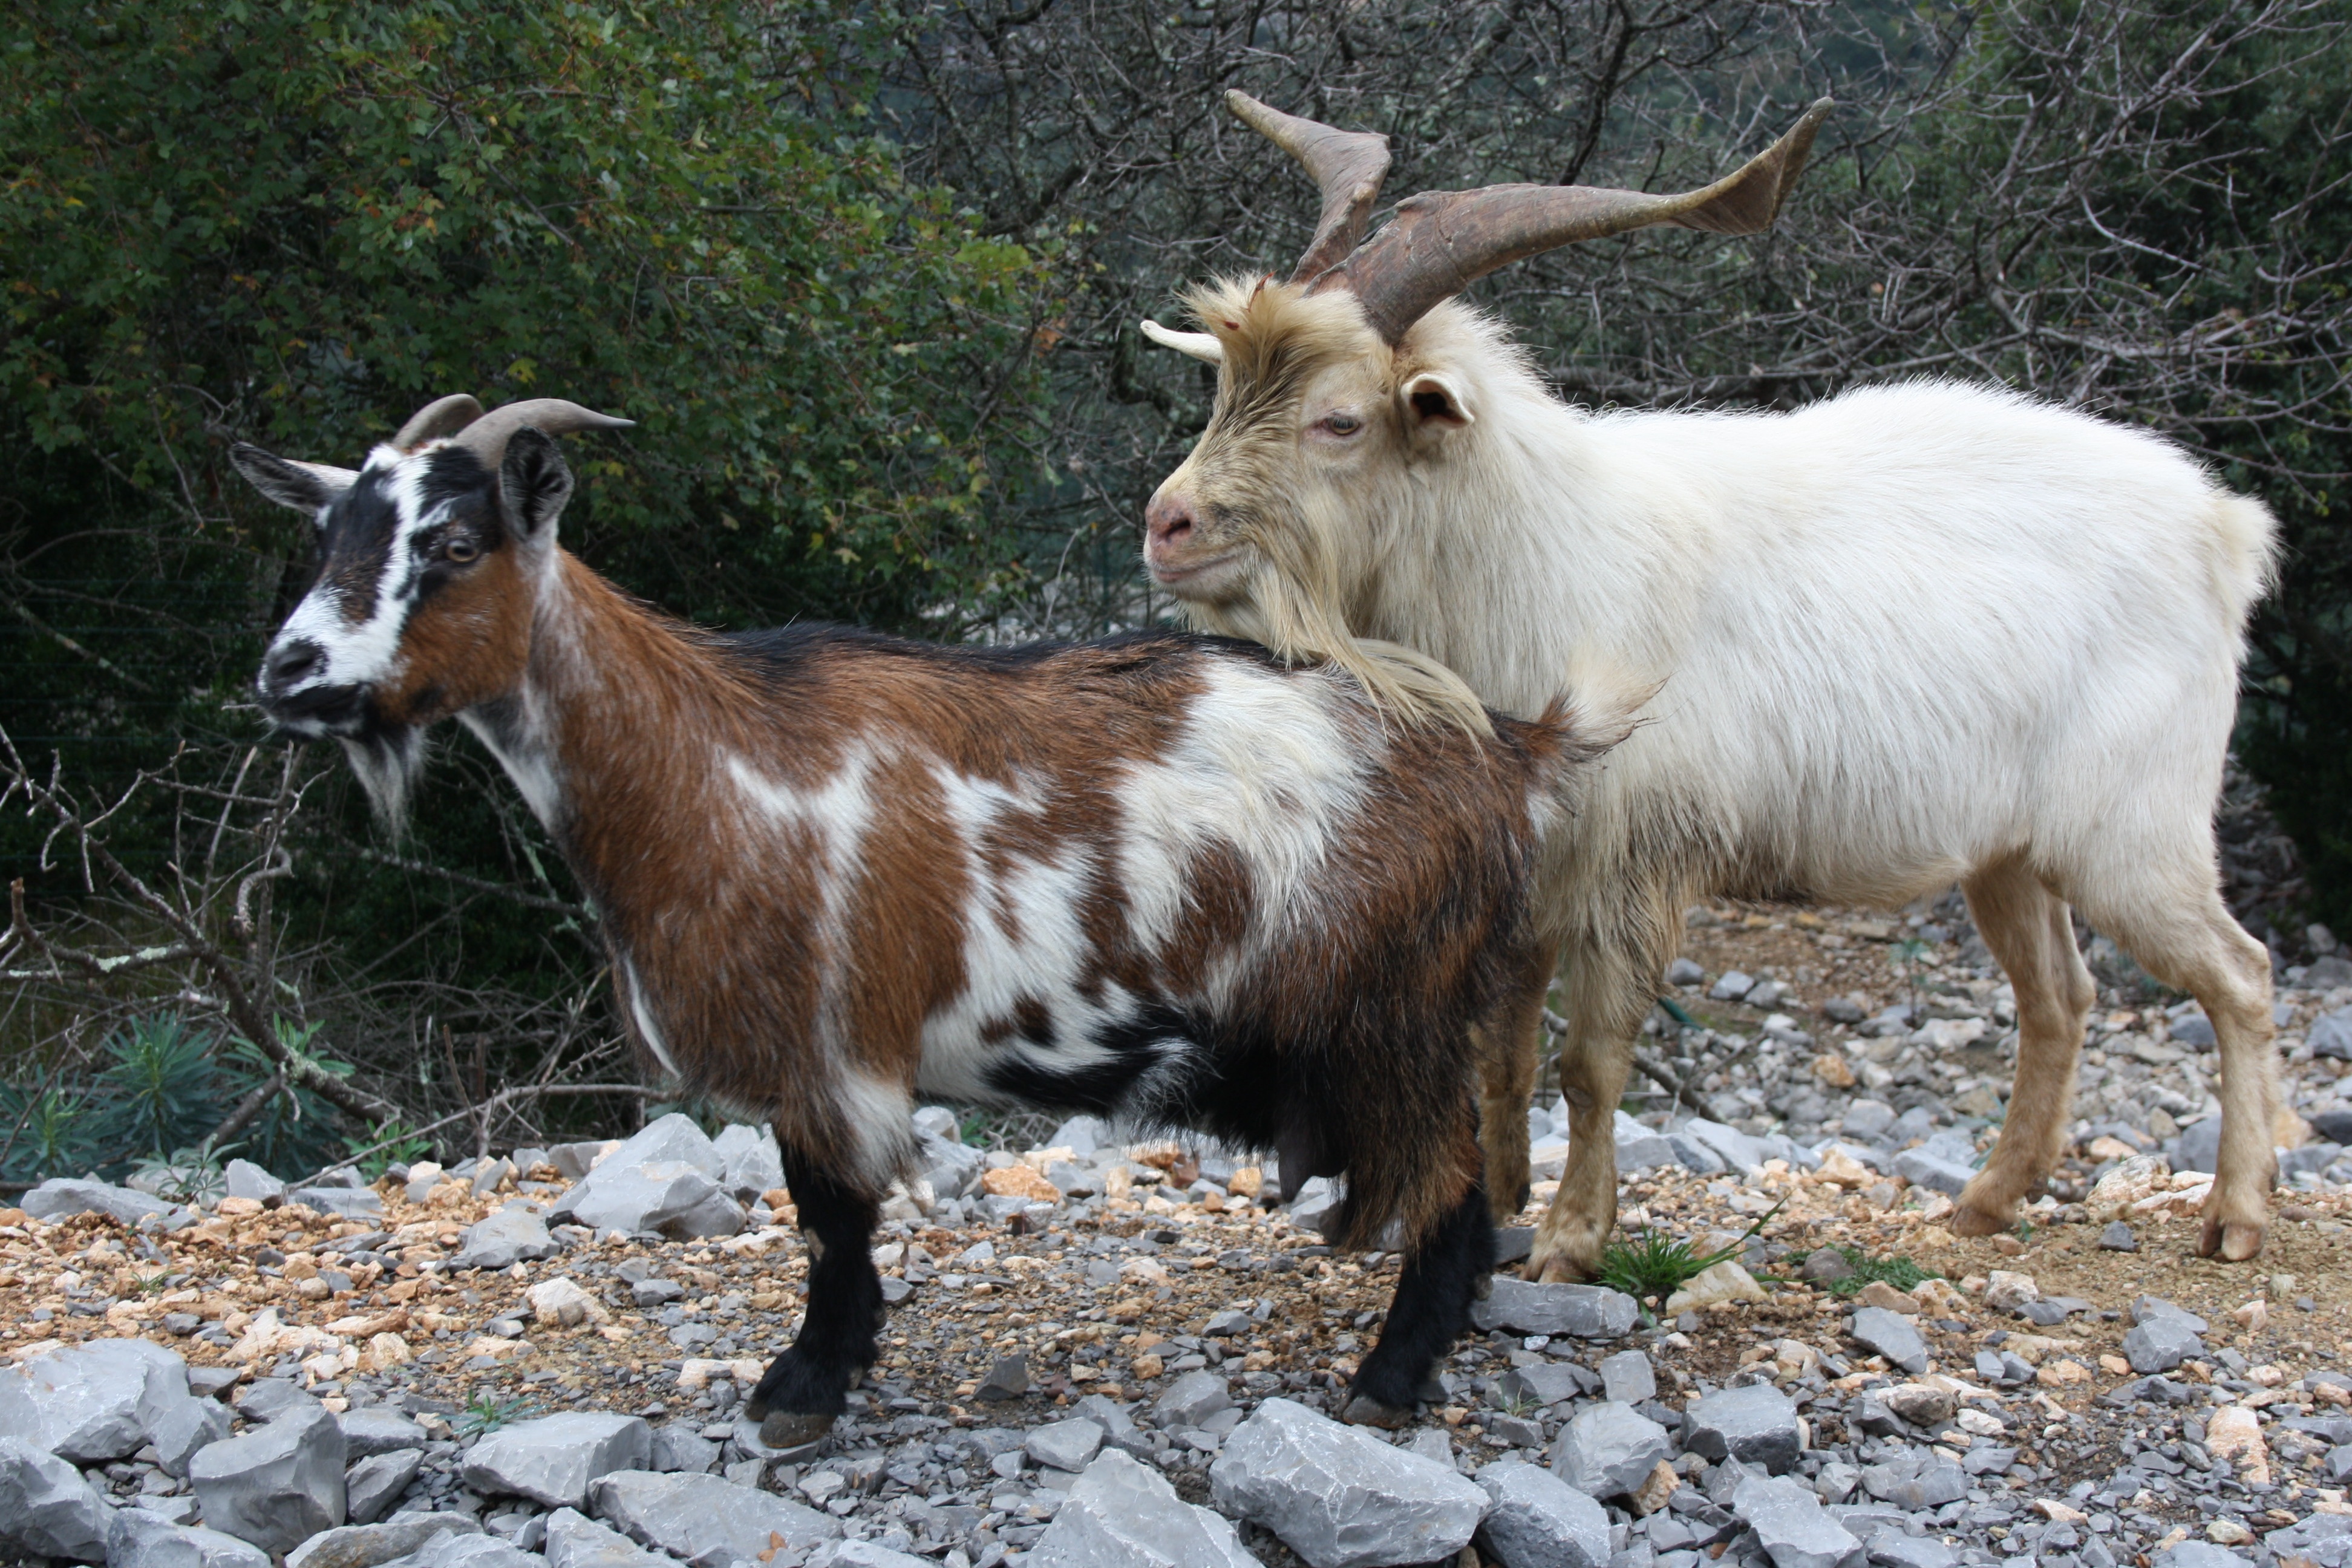
nature, wildlife, wild, goat, horn, fur, pasture, brown, mammal, fauna, mountain goat, goats, animals, vertebrate, creature, horns, animal world, billy goat, barbary sheep, cow goat family, white goat